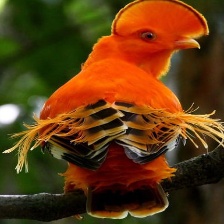
Species: COCK OF THE  ROCK
Scientific name: RUPICOLA